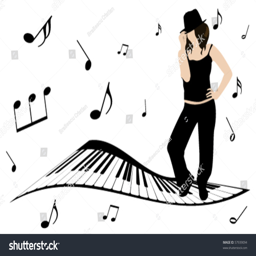
illustration of a piano , music notes and girl singing